Ryan Tedder discography

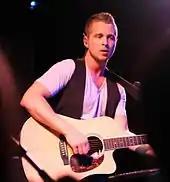
Ryan Tedder performing

This is the full discography of American singer, songwriter and record producer Ryan Tedder.